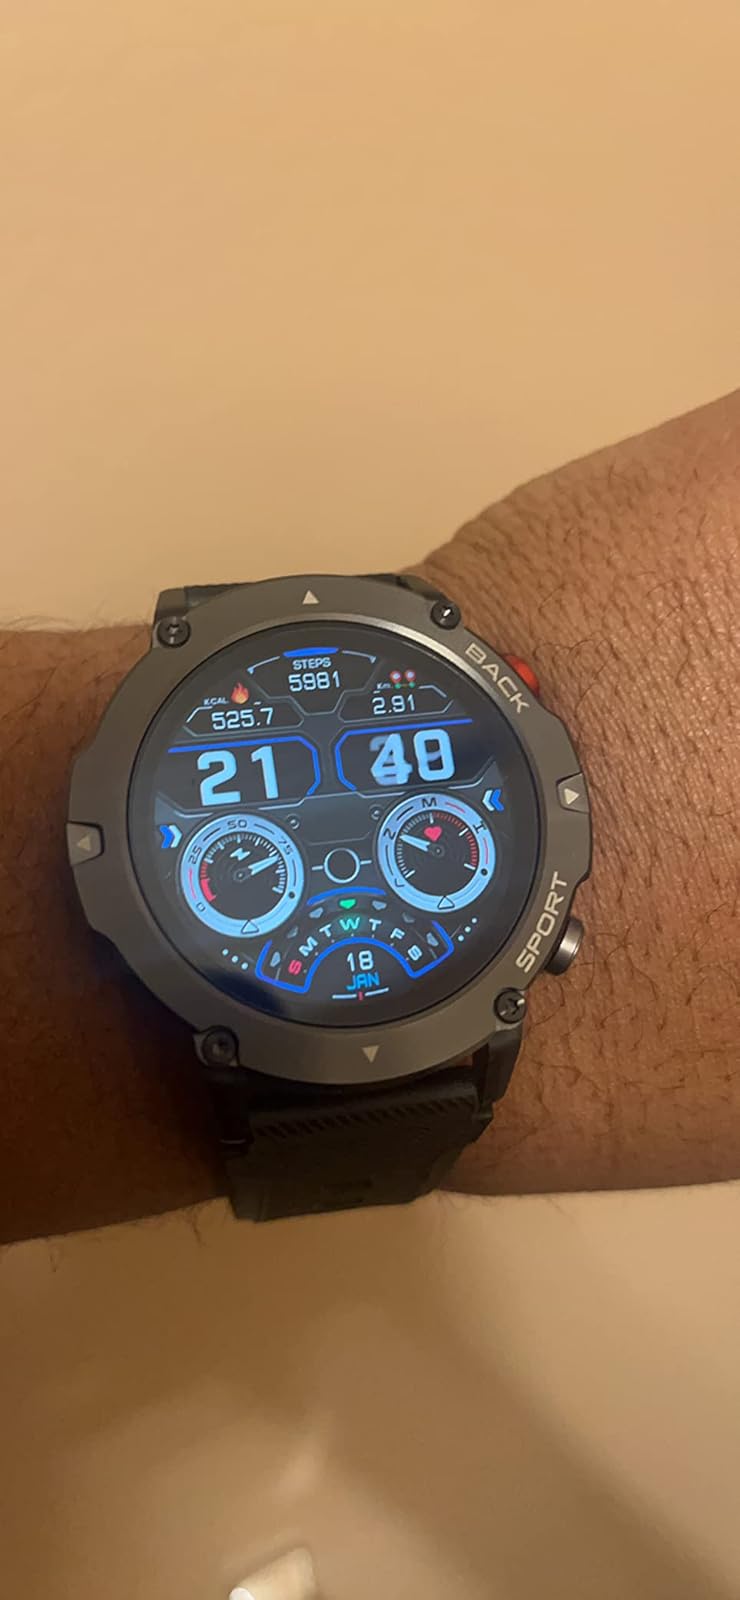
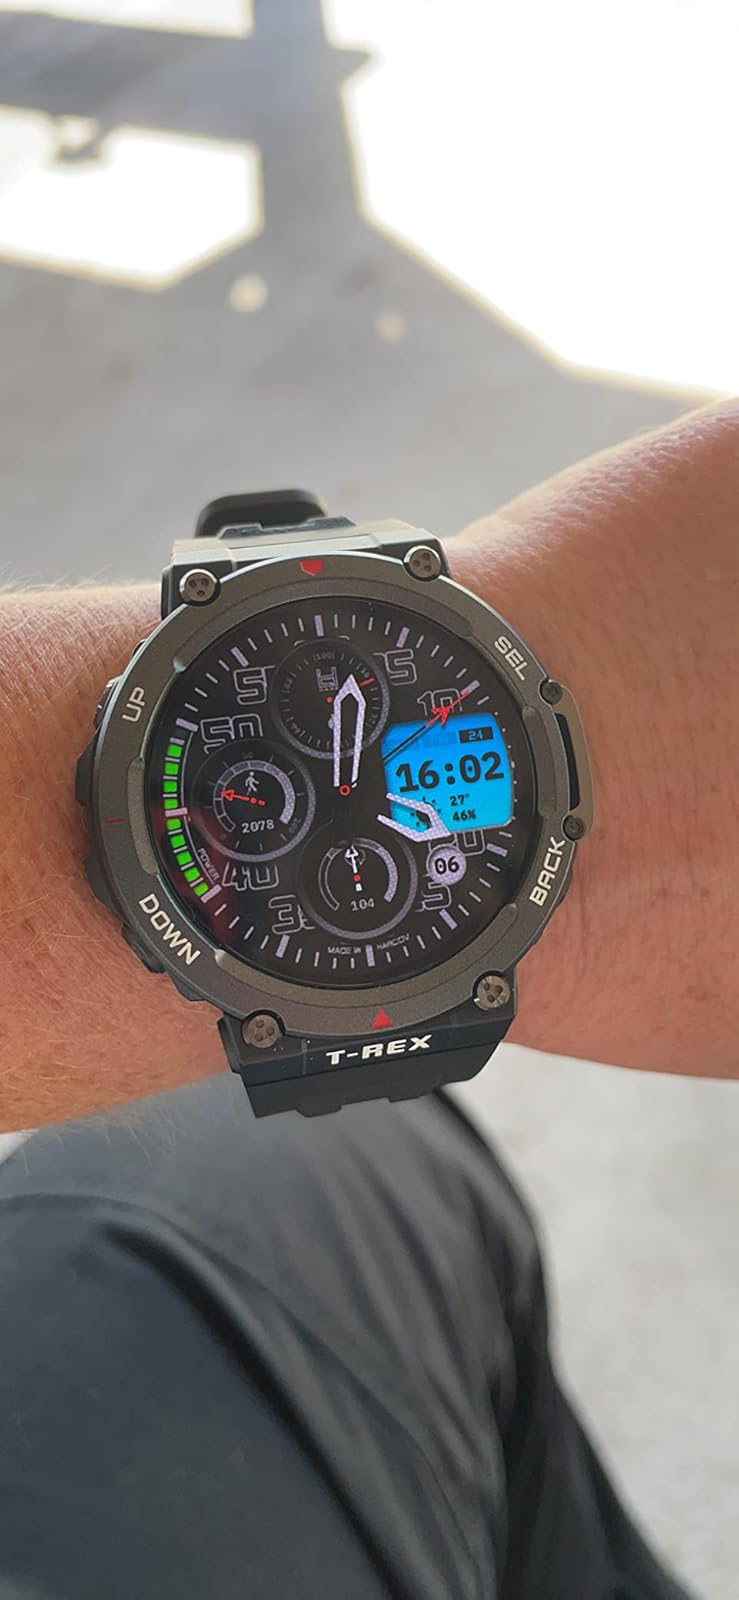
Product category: smartwatch
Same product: no